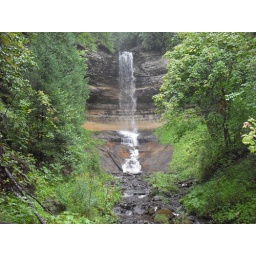
Years ago John was able to walk around on the sand behind the water - now forbidden.